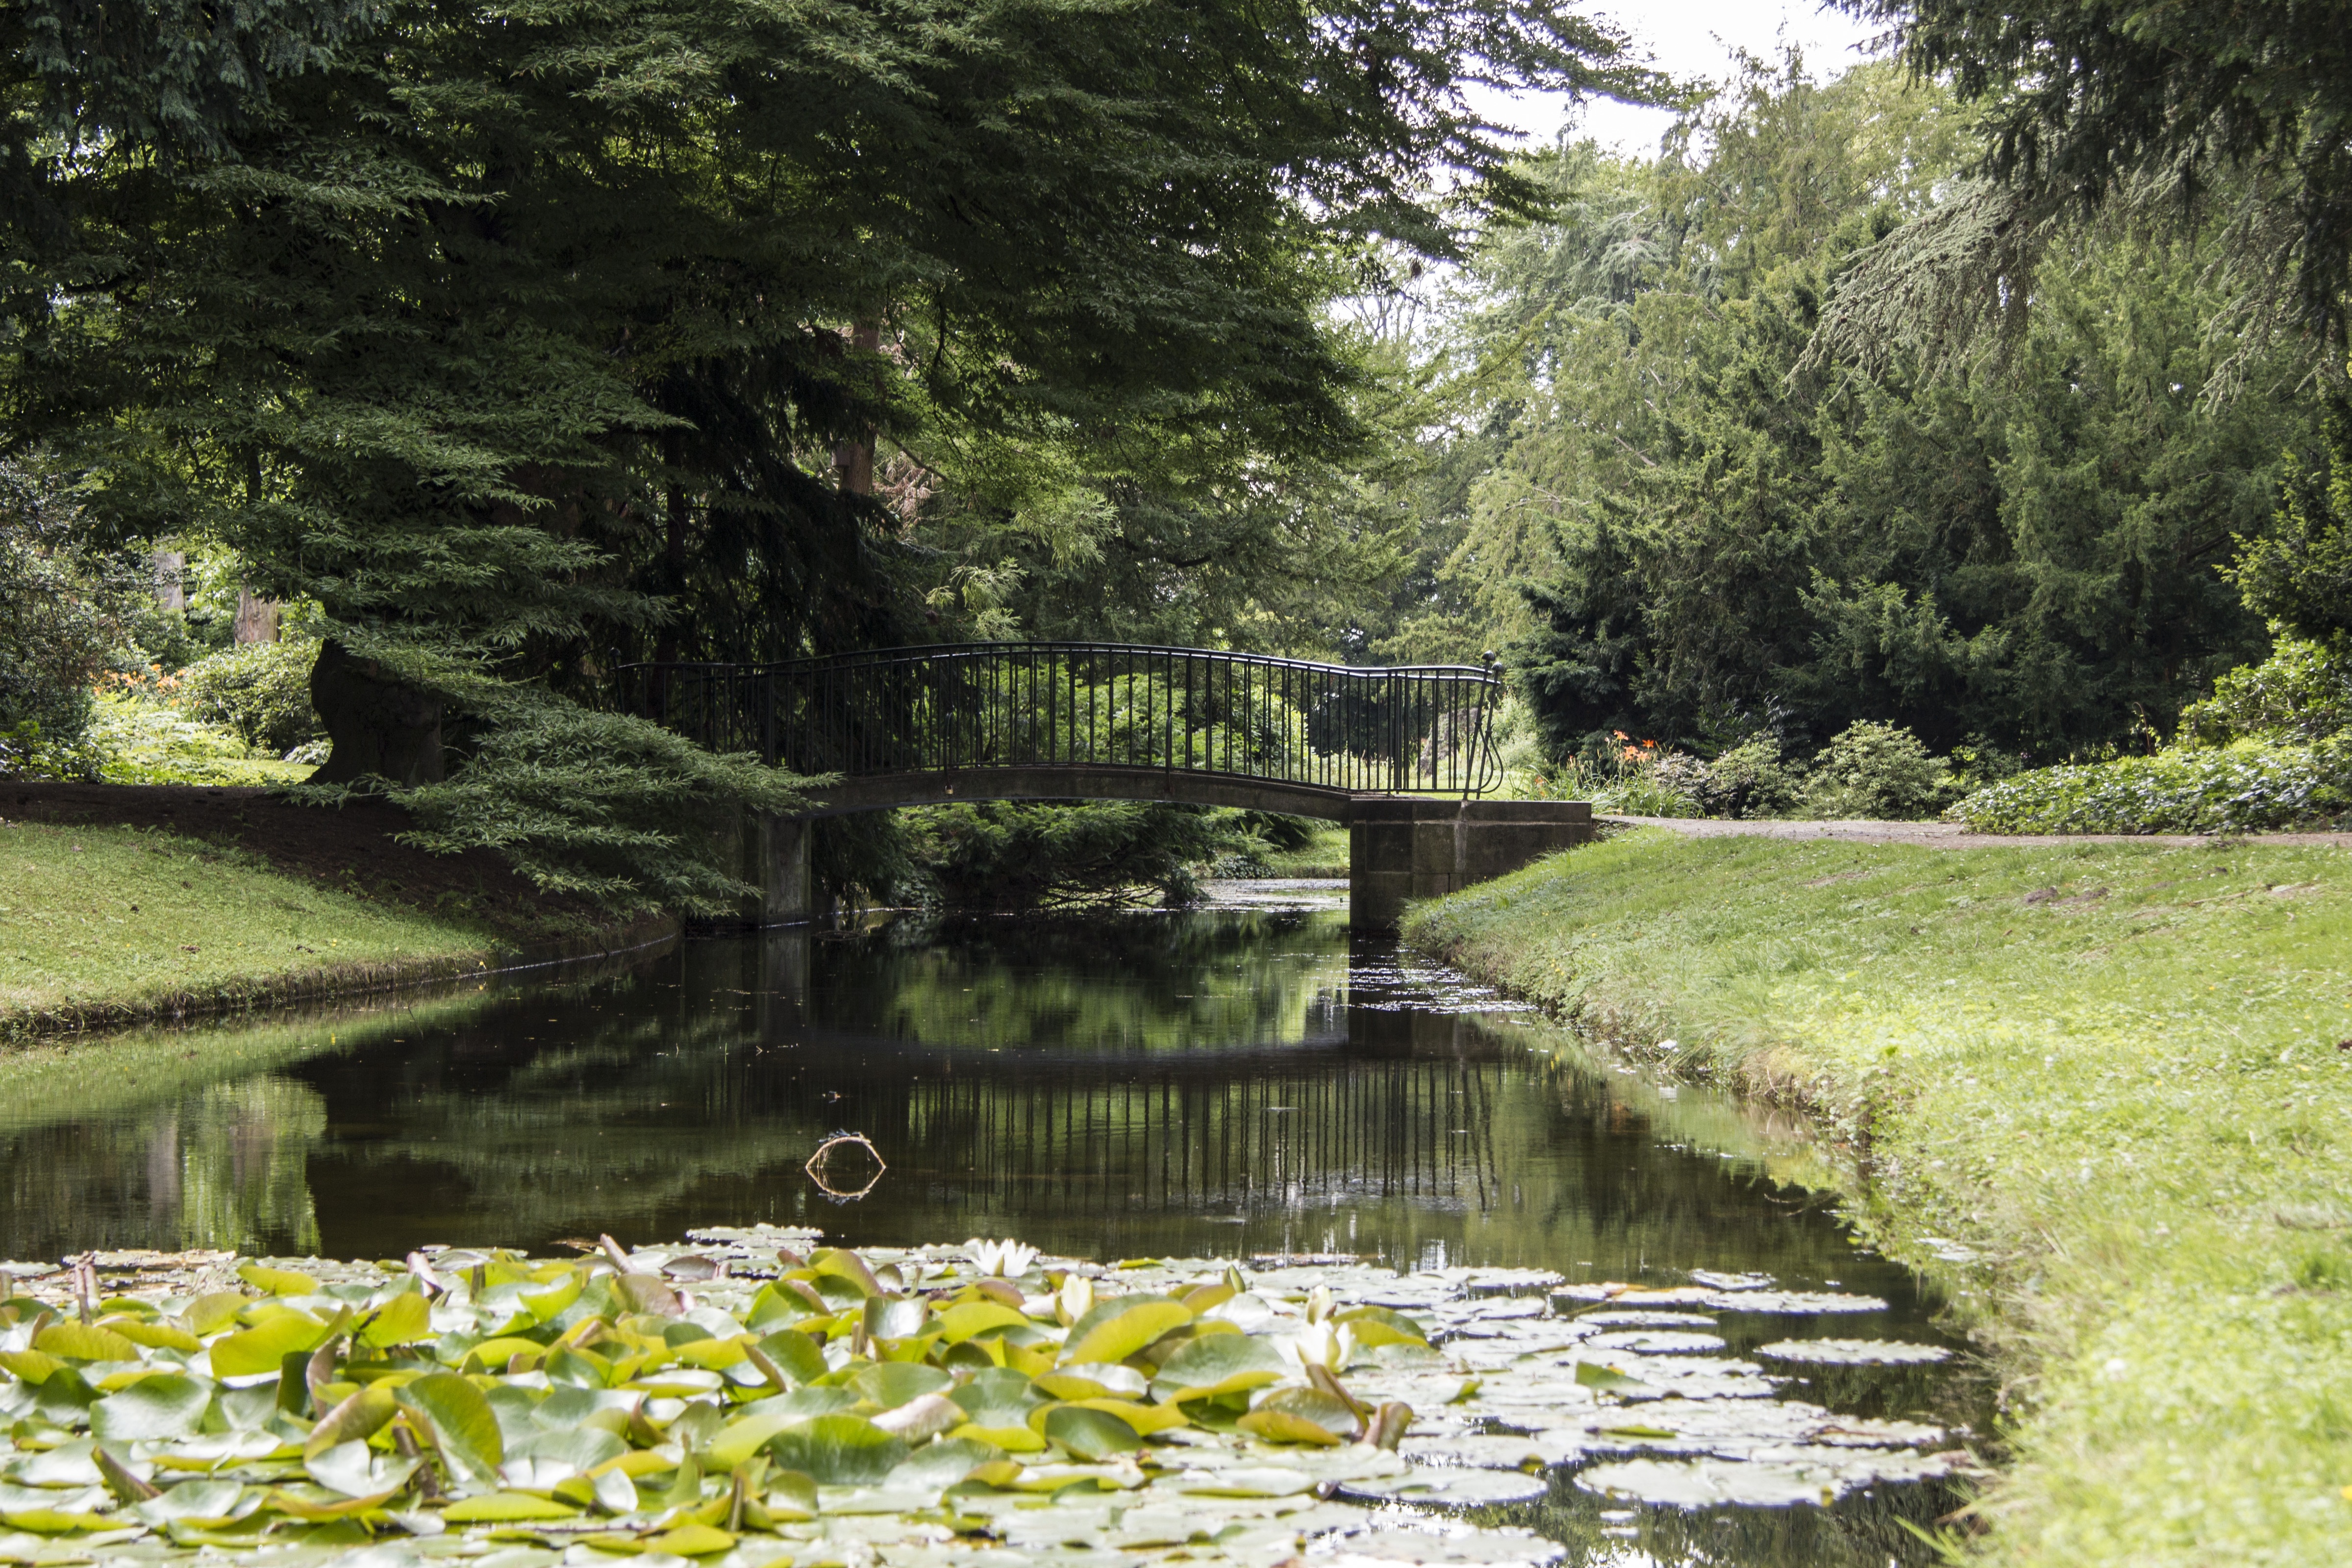
bridge, flower, lake, river, pond, stream, green, reflection, park, botany, garden, waterway, body of water, wetland, botanical garden, woodland, ecosystem, watercourse, maintained, castle park, fish pond